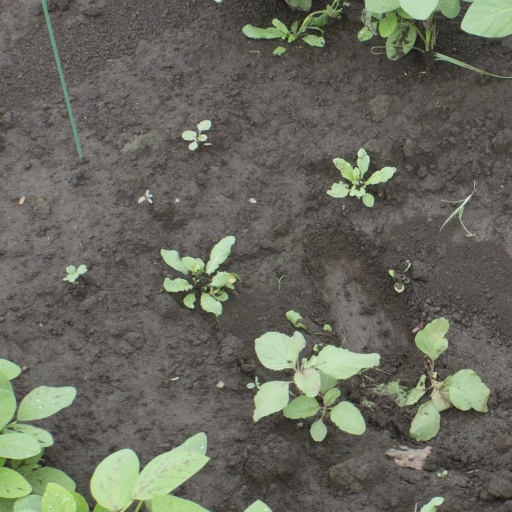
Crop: soybean